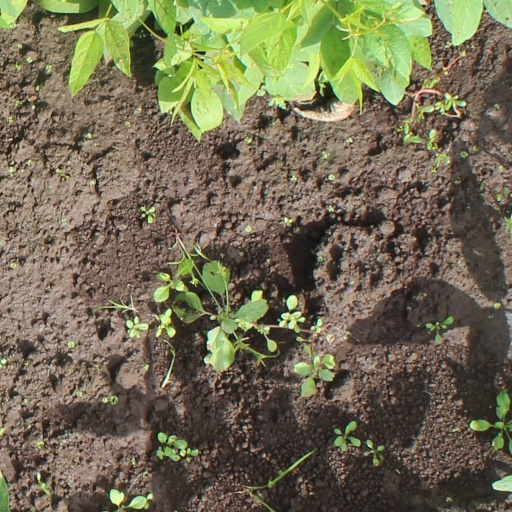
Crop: soybean